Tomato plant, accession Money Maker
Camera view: tilt-top (135 deg); turntable rotation: 300 degrees
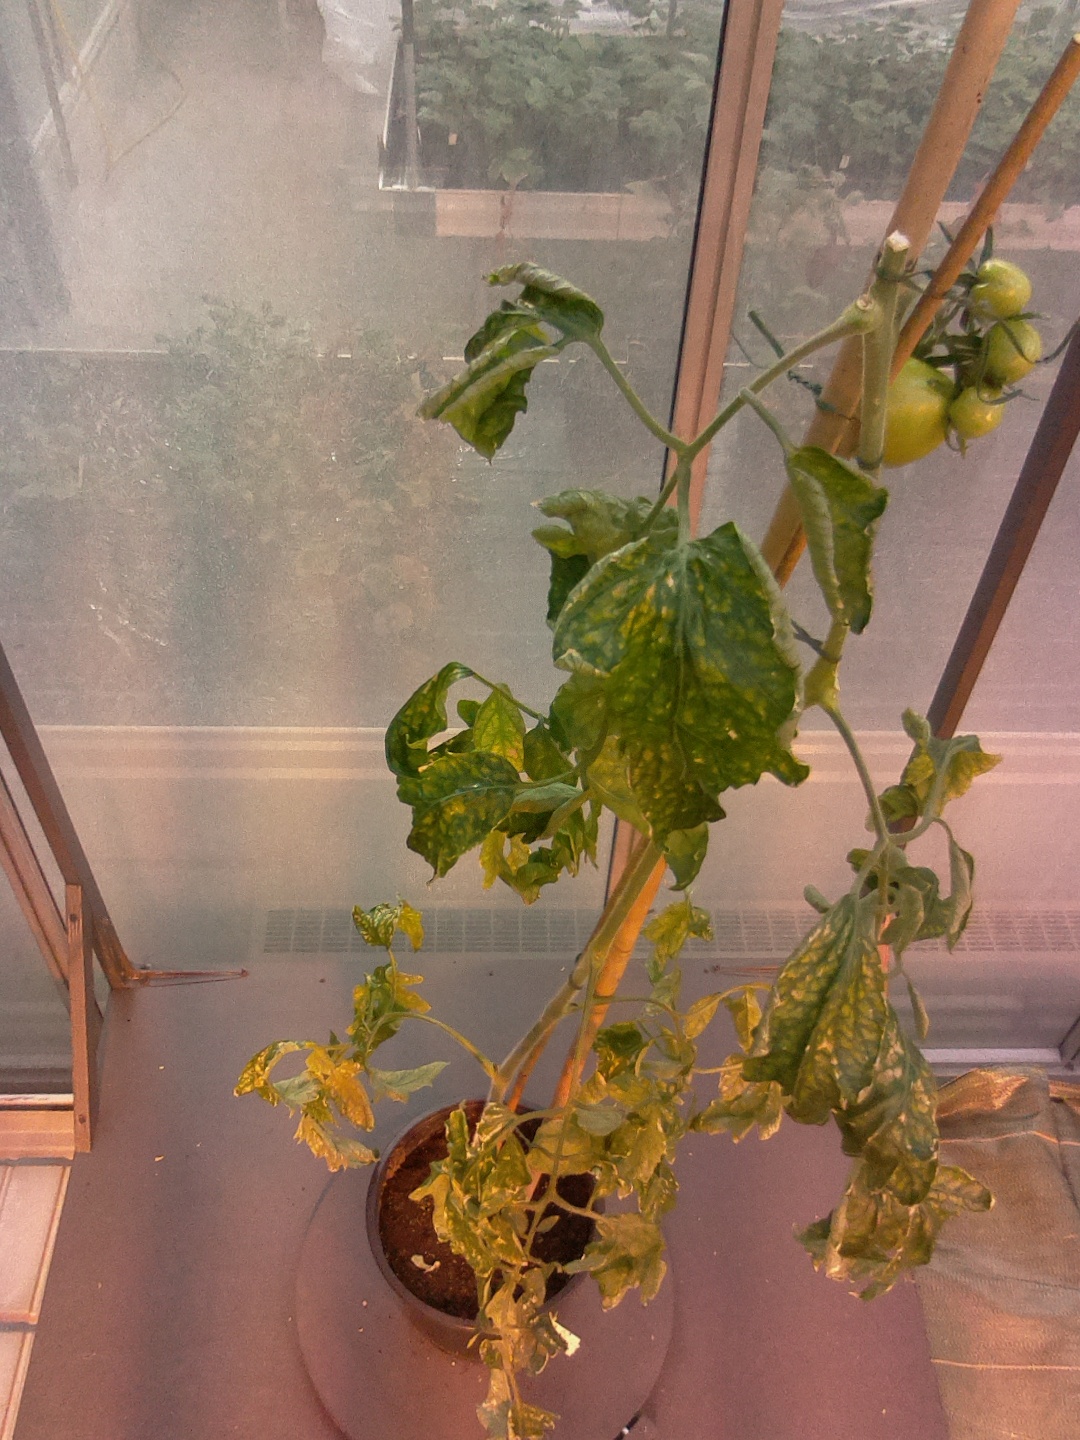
BBCH growth stage 78: 80% -90% of final fruit size